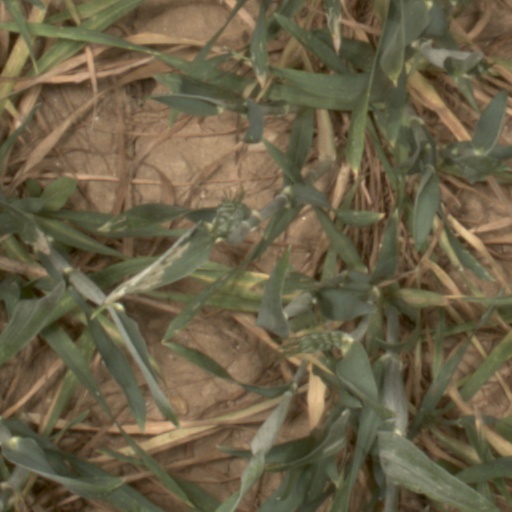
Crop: wheat